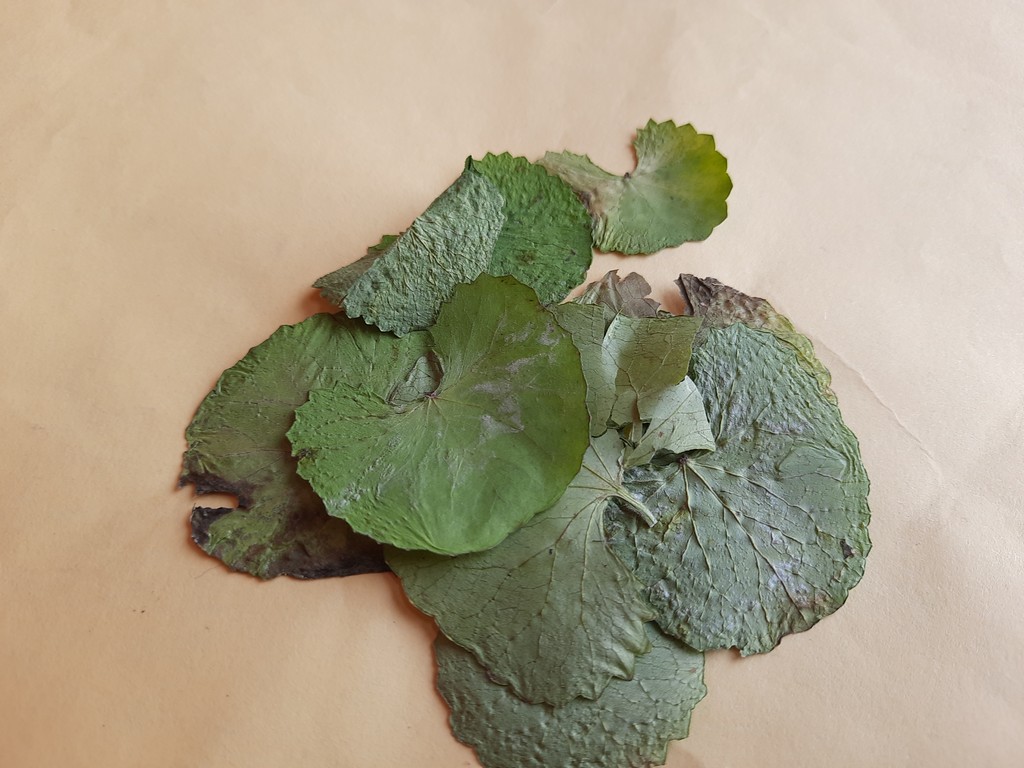
Label: Dried